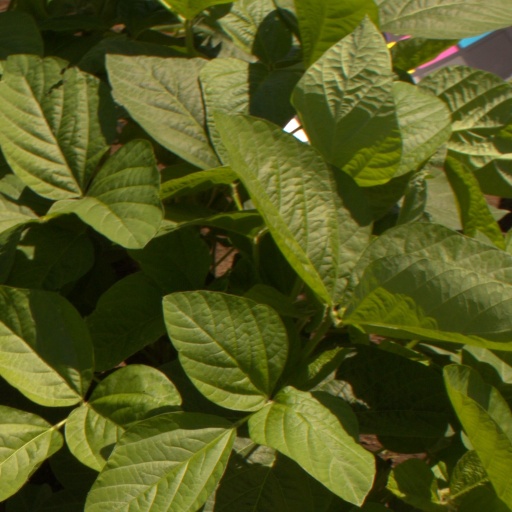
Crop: soybean